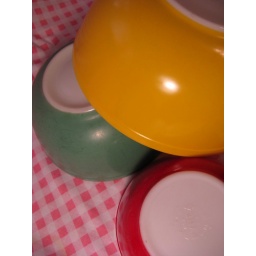
This yellow is sooo NICE! My green one looks so sad in comparison.